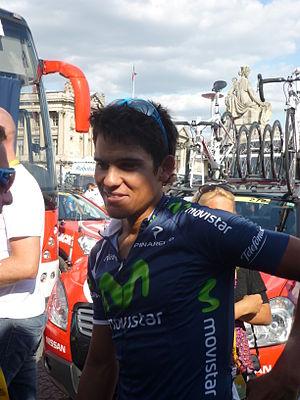
Andrey Amador lors du 21e étape du tour de France 2011 Créteil-Paris
Andrey Amador Bikkazakova, né le 29 août 1986 à San José, est un coureur cycliste costaricien, membre de l'équipe Ineos. Professionnel depuis 2009, il a notamment a remporté une étape du Tour d'Italie 2012. Quatrième du Tour d'Italie 2015 et porteur du maillot rose lors de l'édition suivante, il a réalisé des performances historiques pour son pays.